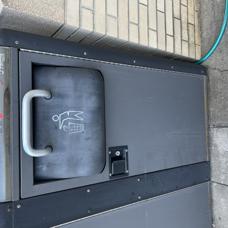
Label: trash